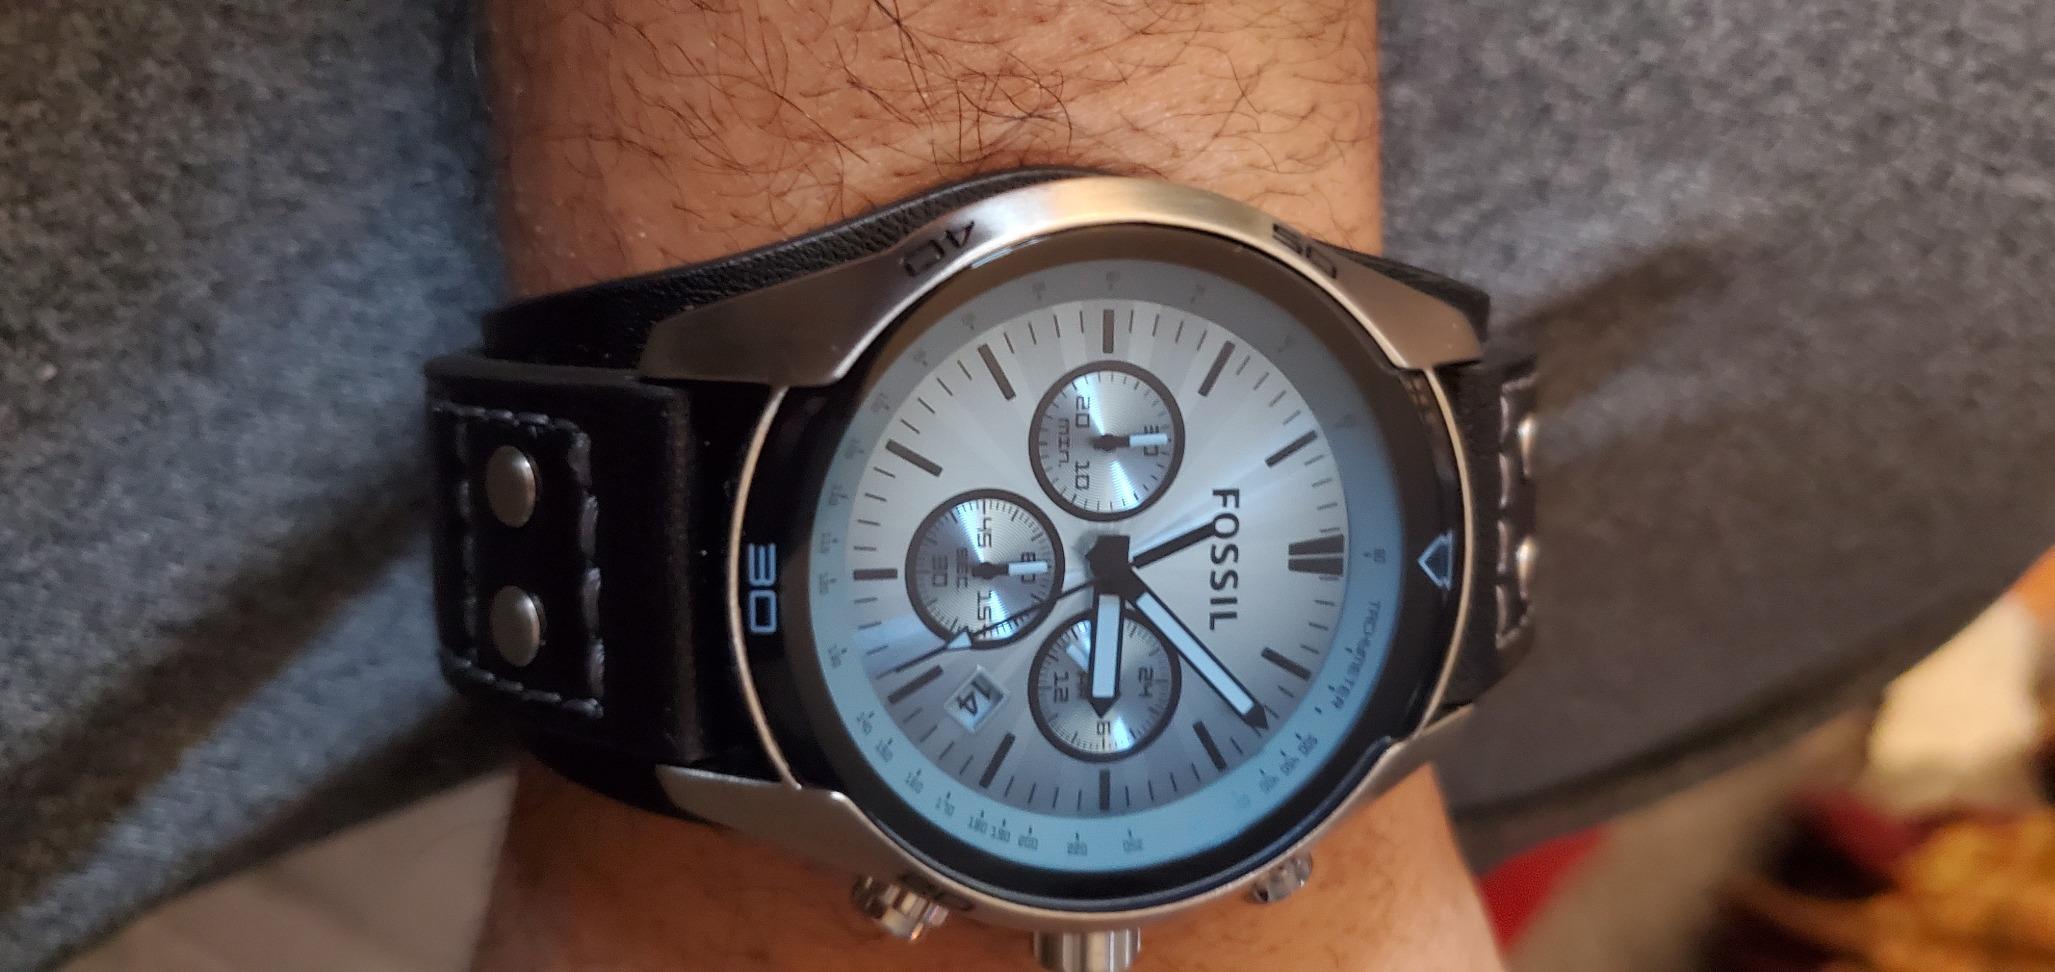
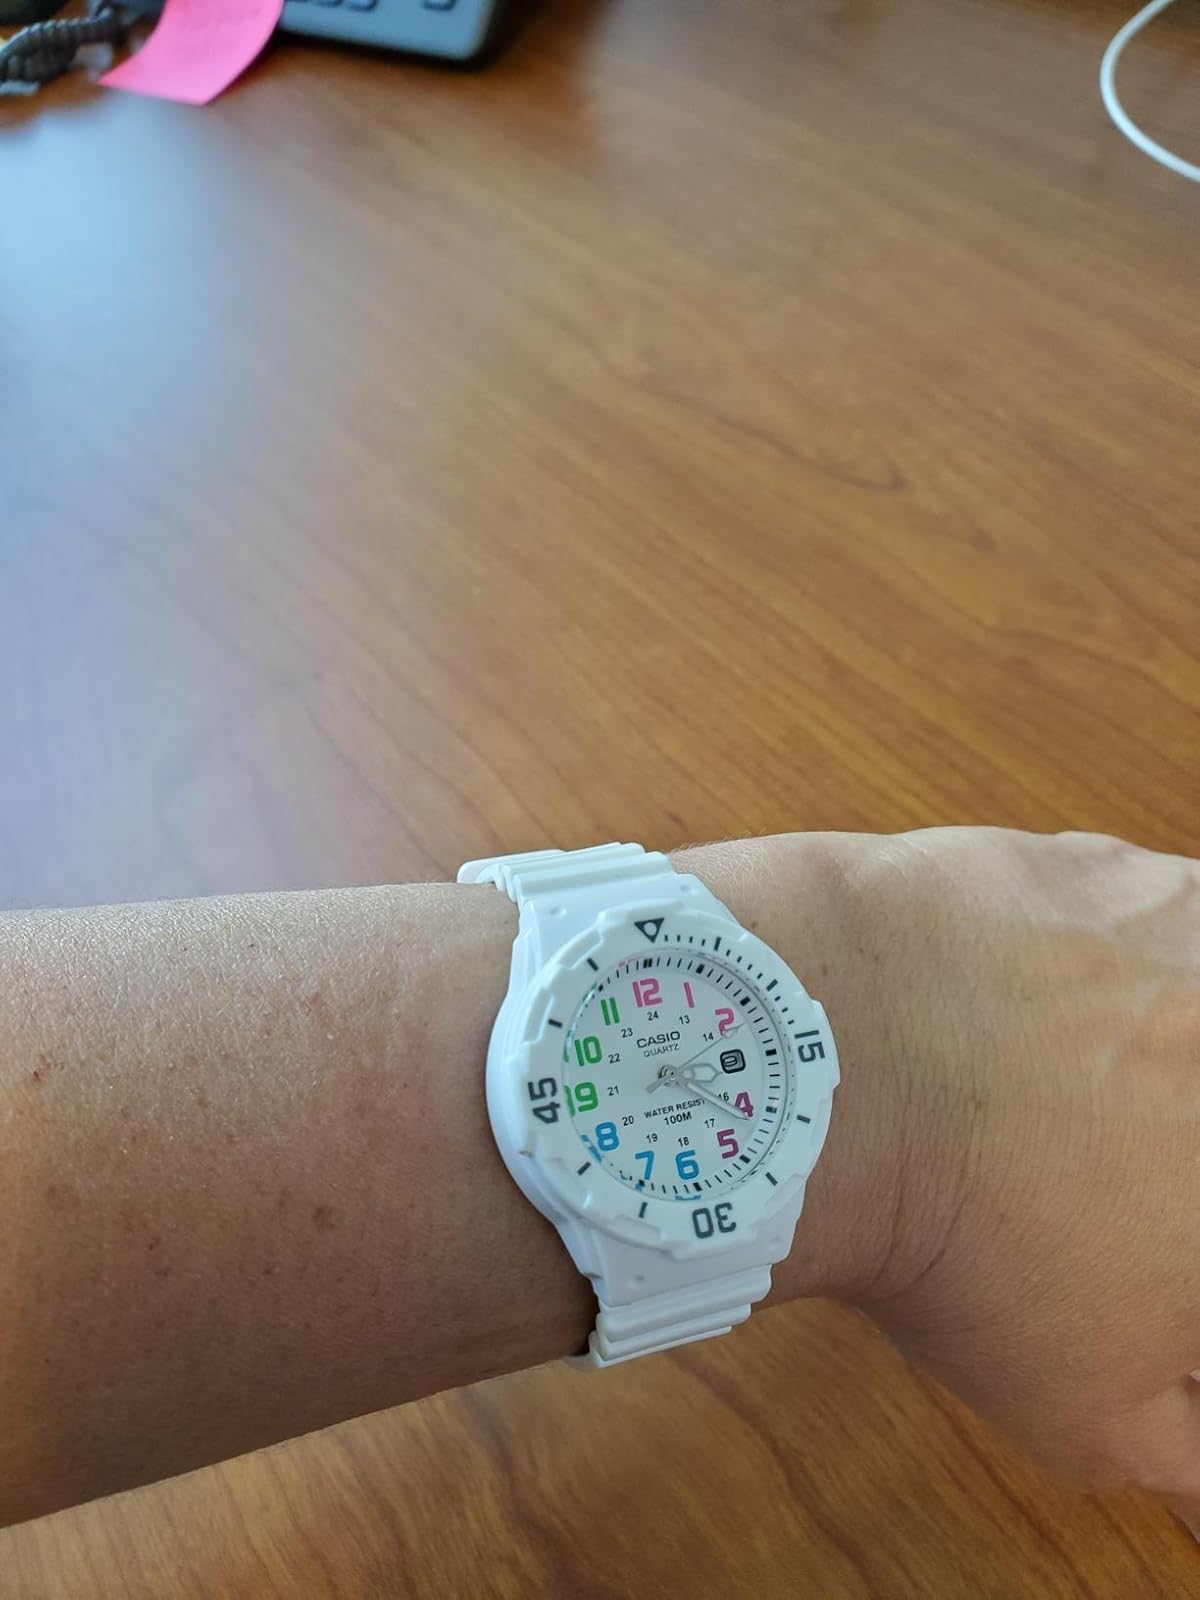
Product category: accessories_watch
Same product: no